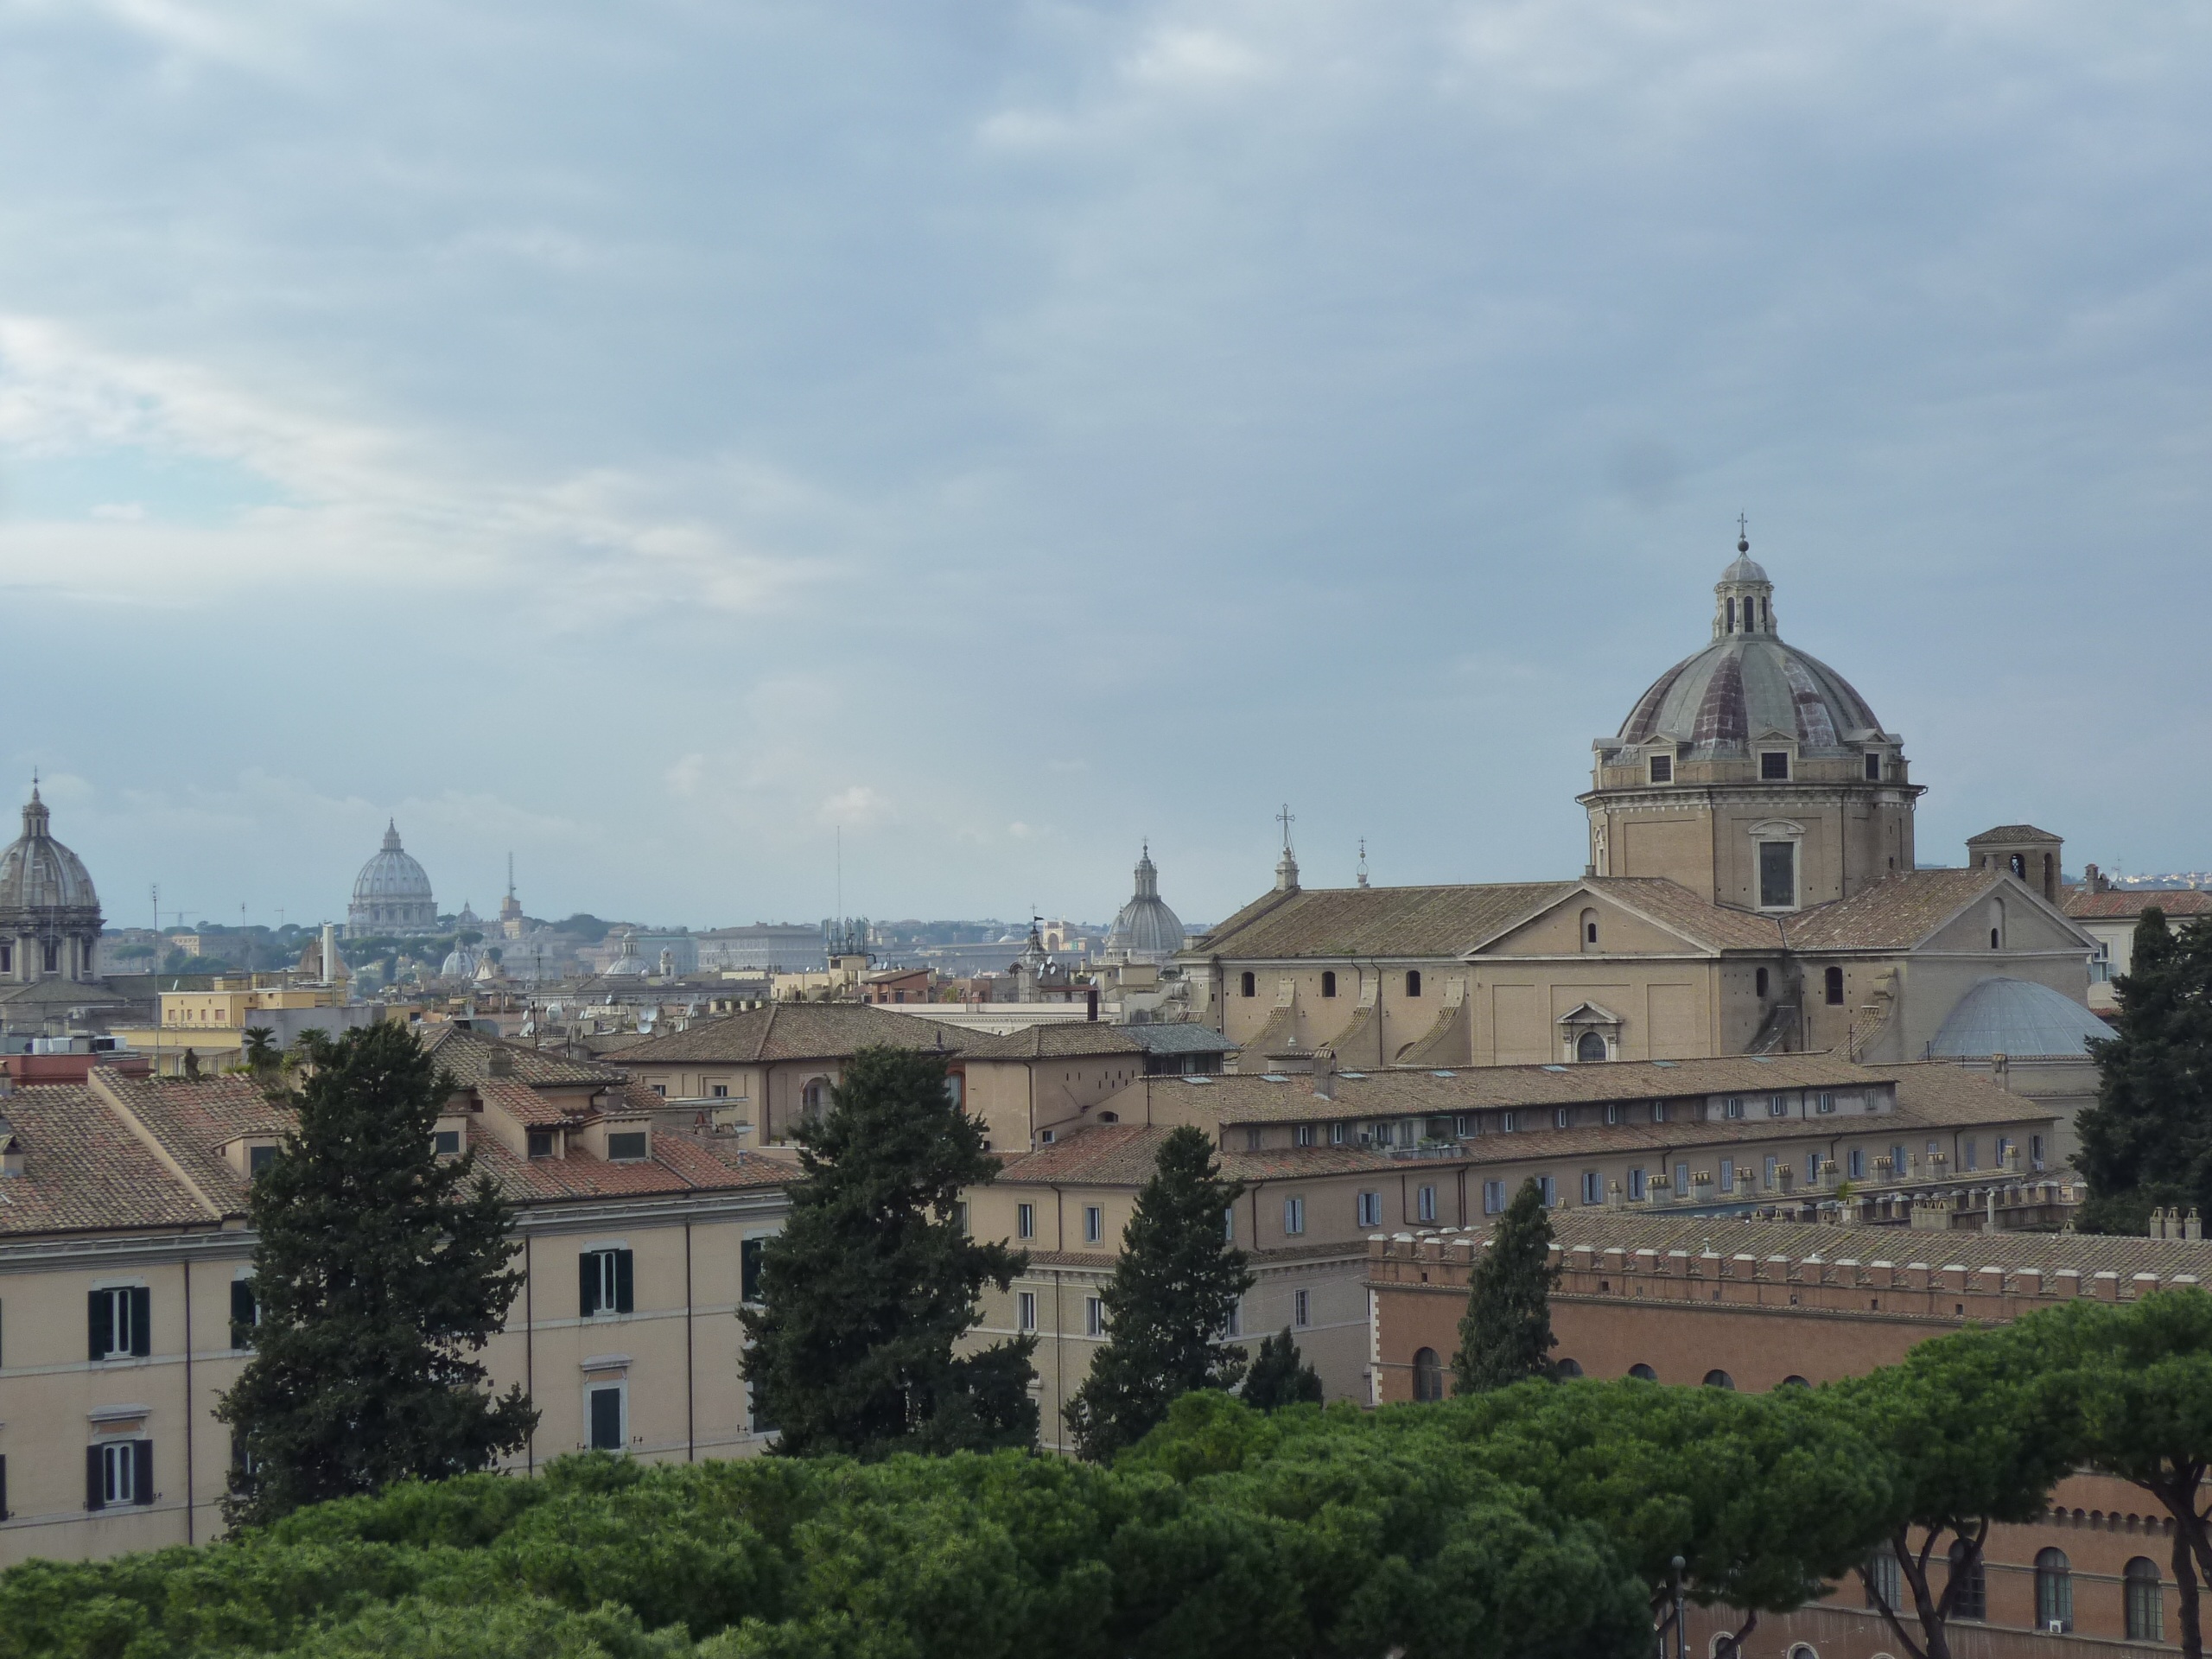
town, building, chateau, palace, city, holiday, landmark, italy, church, cathedral, tourism, place of worship, old town, rome, basilica, city views, historic site, human settlement